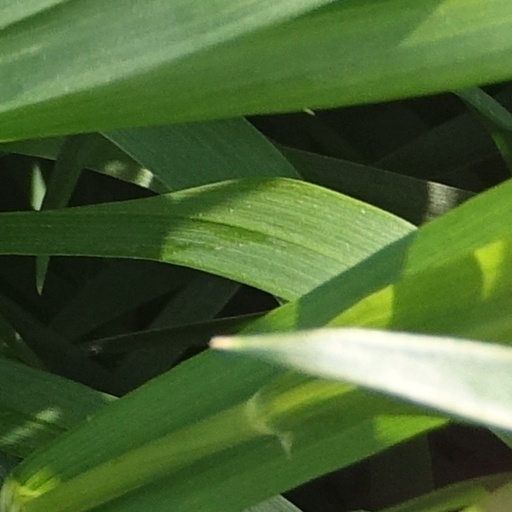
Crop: wheat